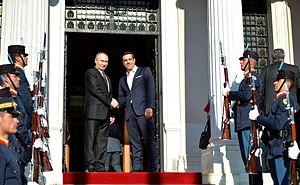
La Grèce, aussi appelée Hellas ou francisé en Hellade, en forme longue la République hellénique, est un pays d’Europe du Sud. D'une superficie de 131 957 km² pour un peu moins de onze millions d'habitants, le pays partage des frontières terrestres avec l’Albanie, la Macédoine du Nord, la Bulgarie et la Turquie et des frontières maritimes avec l'Albanie, l'Italie, la Libye, l'Égypte et la Turquie. La mer Ionienne à l'ouest et la mer Égée à l'est, parties de la mer Méditerranée, encadrent le pays dont le cinquième du territoire est constitué de plus de 9 000 îles et îlots dont près de 200 sont habités. De plus, 80 % de son territoire est constitué de montagnes dont la plus haute est le mont Olympe, dont le sommet culmine à 2 917 mètres.